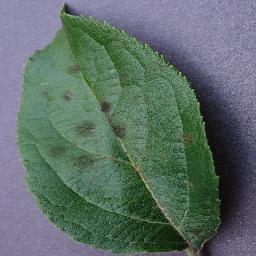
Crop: apple
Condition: scab